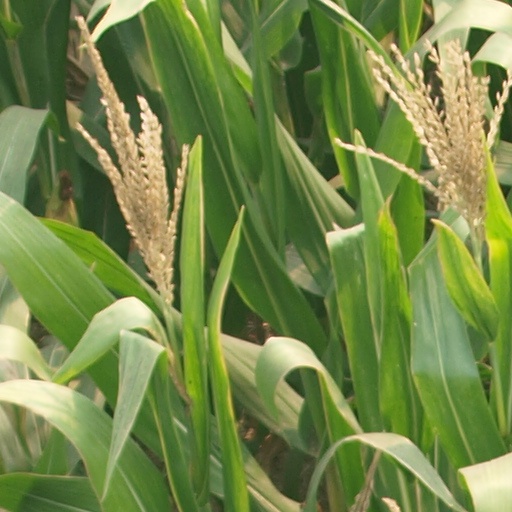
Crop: maize; corn